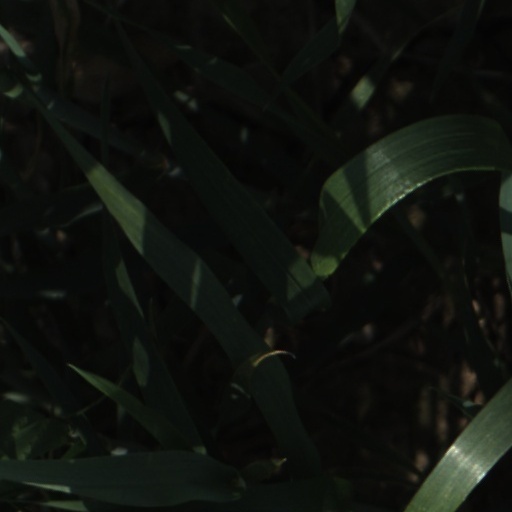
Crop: wheat